The Diary of a Young Girl

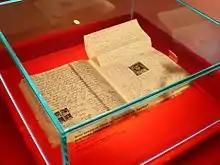
Facsimile of the diary of Anne Frank on display at the Anne Frank Zentrum in Berlin, Germany

In the 1960s, Otto Frank recalled his feelings when reading the diary for the first time, "For me, it was a revelation. There, was revealed a completely different Anne to the child that I had lost. I had no idea of the depths of her thoughts and feelings." Michael Berenbaum, former director of the United States Holocaust Memorial Museum, wrote, "Precocious in style and insight, it traces her emotional growth amid adversity. In it, she wrote, 'In spite of everything, I still believe that people are really good at heart.'"